Hélène Perrin

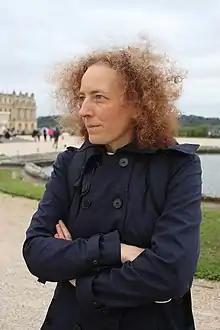
Perrin in 2020

Hélène Perrin (born 1972) is a French physicist working on quantum gas at Laser Physics Laboratory of Université Sorbonne Paris Nord and CNRS, where she is a research director and leads the Bose-Einstein Condensate group.